Sam Elliott

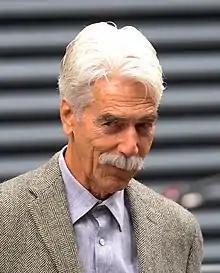
Elliott at the 2018 Toronto International Film Festival

Samuel Pack Elliott (born August 9, 1944) is an American actor. With a career spanning over five decades of film and television, he is recognized for his deep sonorous voice. Elliott has received various accolades, including a Screen Actors Guild Award and a National Board of Review Award, in addition to nominations for an Academy Award, two Primetime Emmy Awards and two Golden Globe Awards.